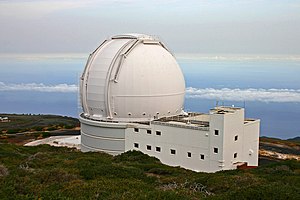
William Herschel-teleskopet
Bygningen der huser teleskopet
William Herschel-teleskopet er et astronomisk 4,2 m teleskop som er en del af Isaac Newton Group of Telescopes. ING består foruden William Herschel-teleskopet af Isaac Newton-teleskopet på 2,5 m og Jacobus Kapteyn Telescope på 1,0m, og er en del af Observatorio del Roque de los Muchachos på La Palma-øen. Planerne om at bygge teleskopet opstod i 1960'erne, da Anglo-Australian Observatory blev designet og senere bygget i Sydney, Australien. Der var et ønske om også at have en kraftfuldt teleskop på den nordlige halvkugle. Planlægningen gik i gang i 1974, men i 1979 var projektet ved at blive droppet, pga. stigende udgifter. Teleskopet blev derfor redesignet, og med medfinansiering fra hollandske astronomer, kunne projektet gå i gang i 1981. Dette år var 200-året for William Herschels opdagelse af Uranus, og teleskopet blev derfor navngivet til ære for ham. Konstruktionen af teleskopet begyndte i 1983, og det kunne benyttes første gang i 1987.